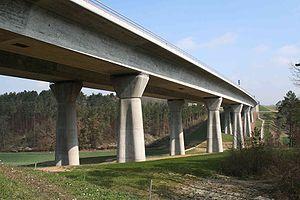
Les écoducs sont des passages construits ou « réservés » dans un milieu aménagé, pour permettre aux espèces animales, végétales, fongiques, etc. de traverser des obstacles construits par l'être humain ou résultant de ses activités. On parle souvent de passages « supérieurs » ou « inférieurs » selon qu'ils passent au-dessus ou en dessous de l'infrastructure fragmentante. Celle-ci est le plus souvent une infrastructure de transport de personnes, de biens ou d'énergie, mais il peut s'agir d'autres éléments fragmentants du paysage.